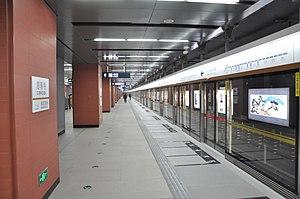
La ligne 6 du métro de Pékin est l'une des 22 lignes du réseau métropolitain de Pékin, en Chine.